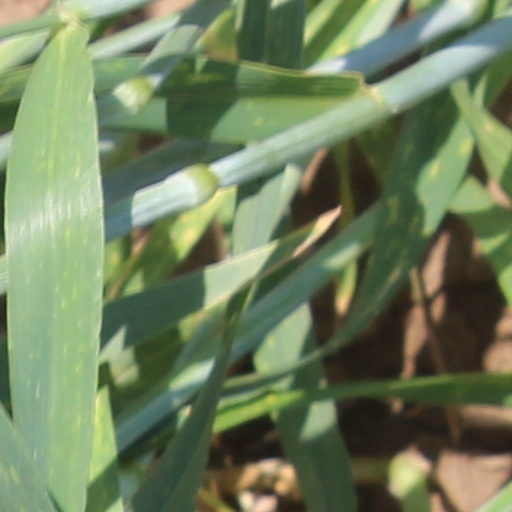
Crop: wheat